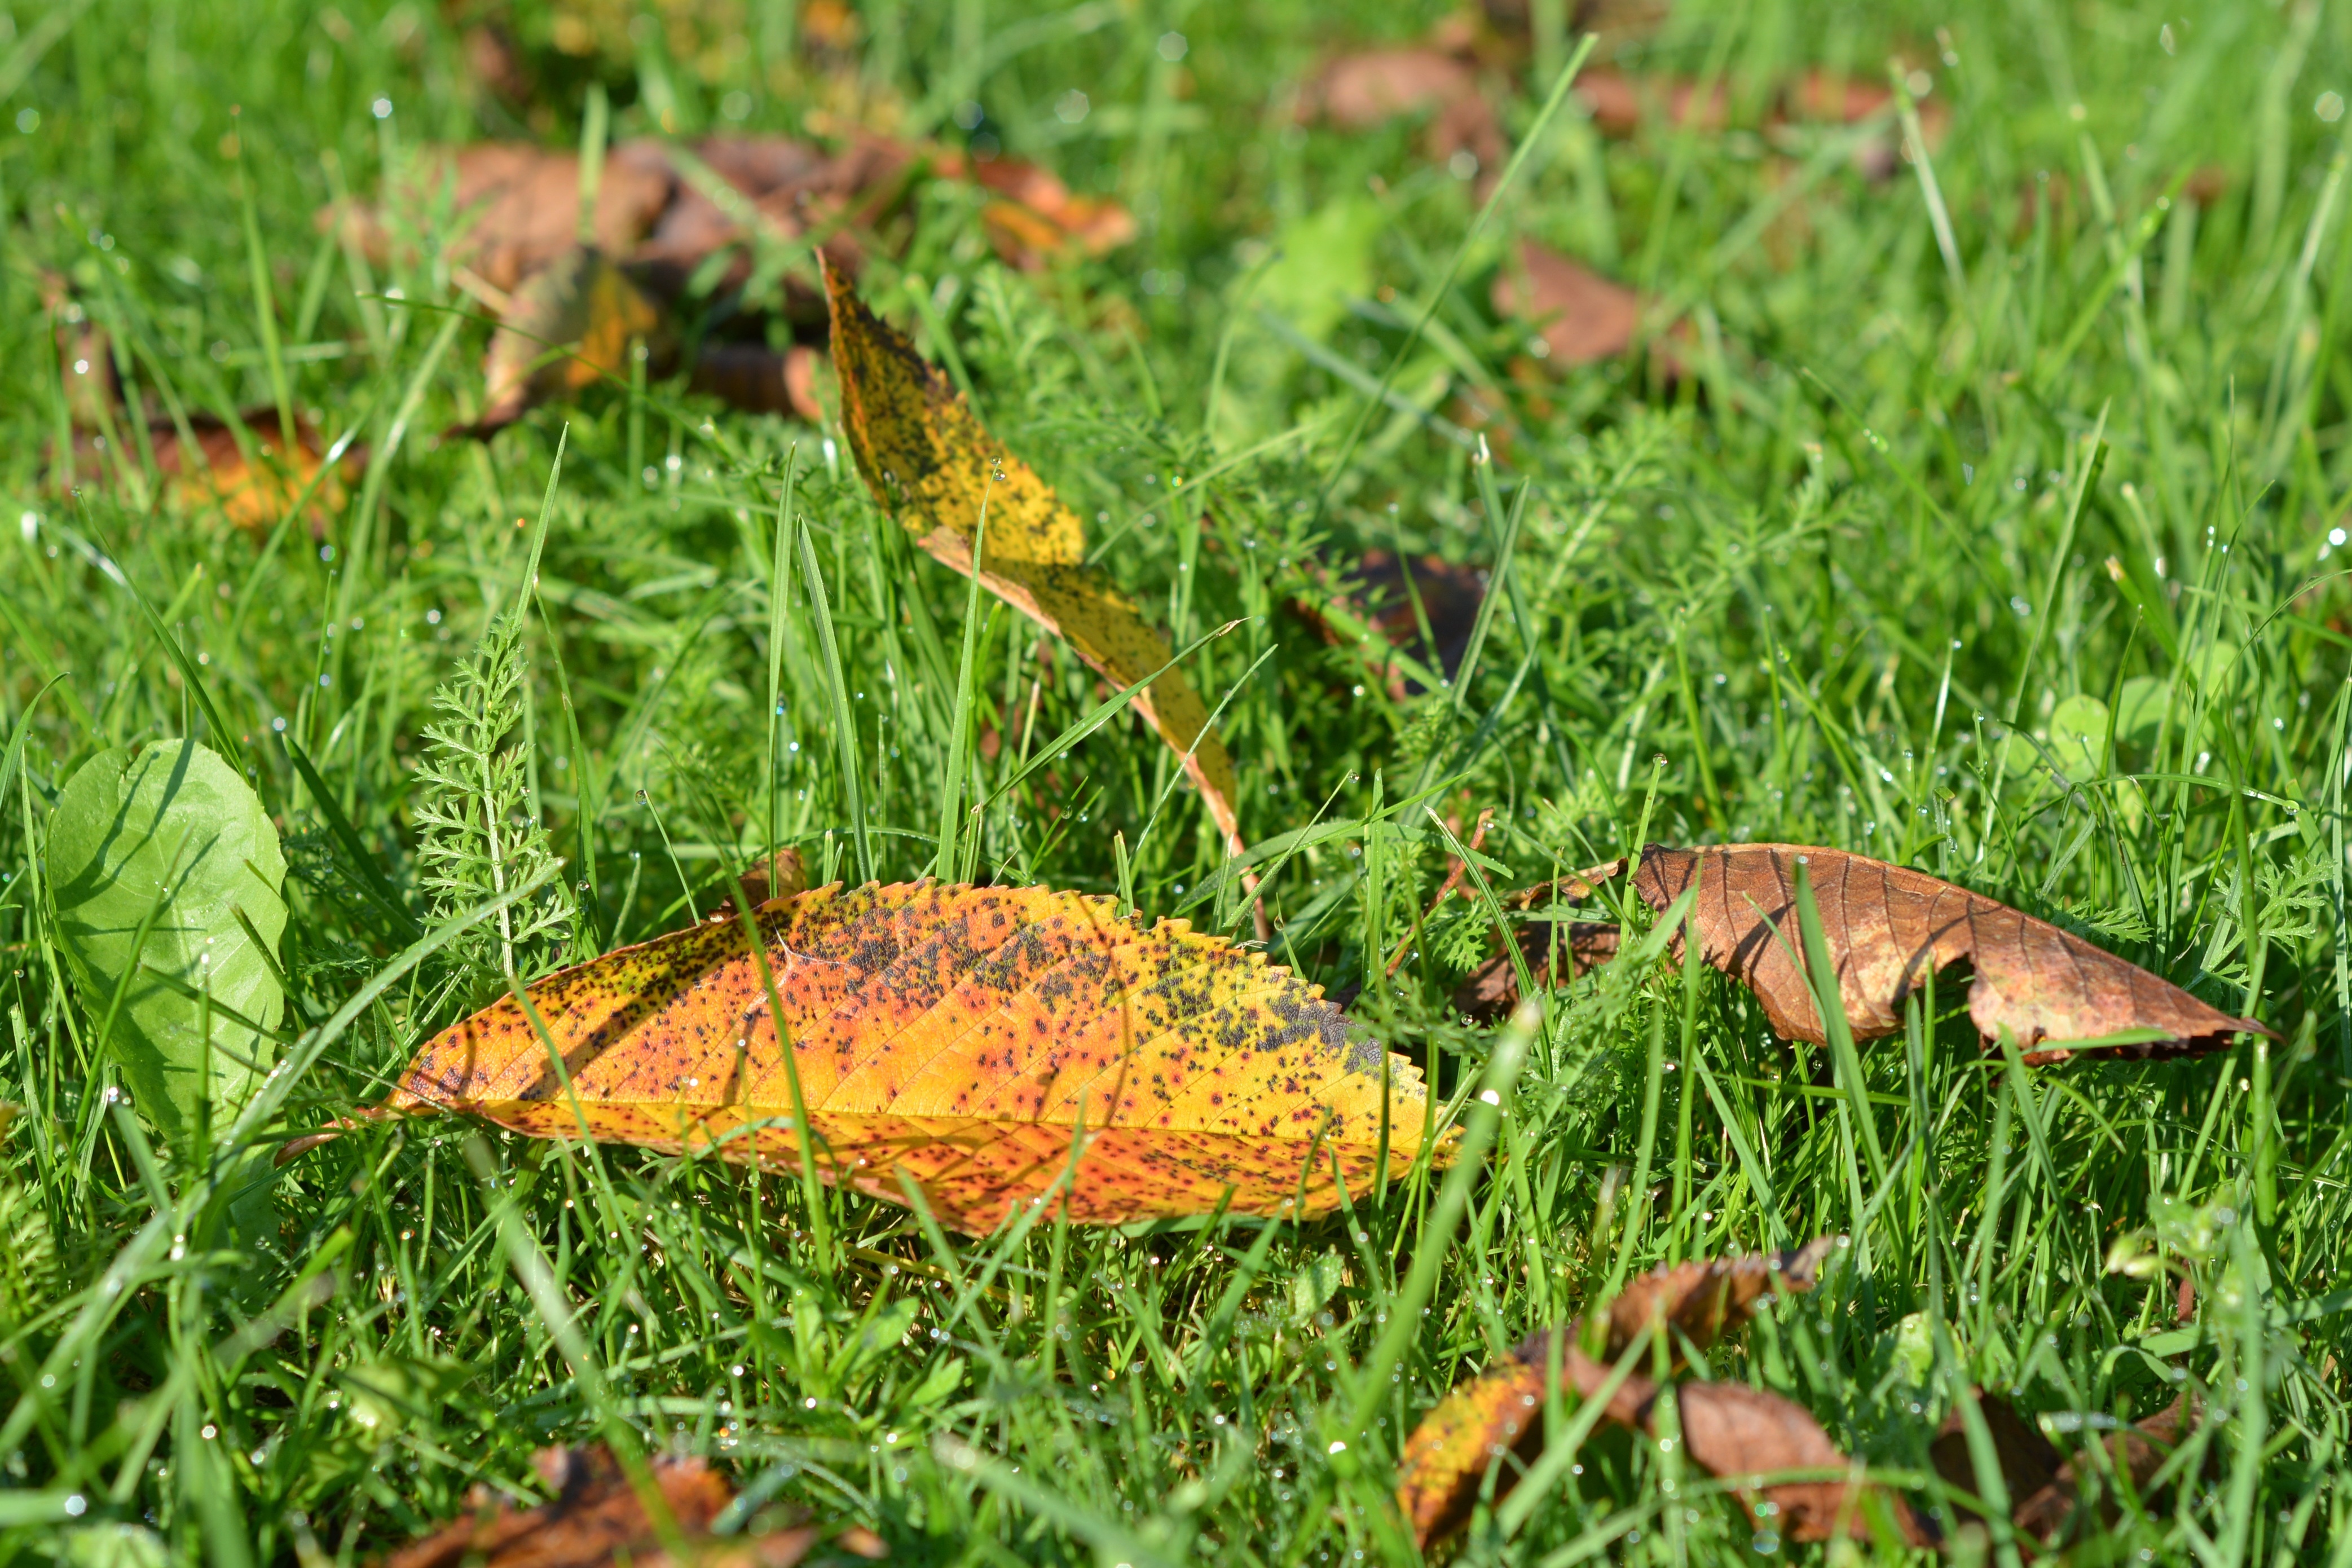
nature, grass, lawn, meadow, leaf, flower, wildlife, foliage, insect, autumn, flora, fauna, gold, habitat, autumn gold, yellow leaves, falling leaves, macro photography, grass family, moths and butterflies